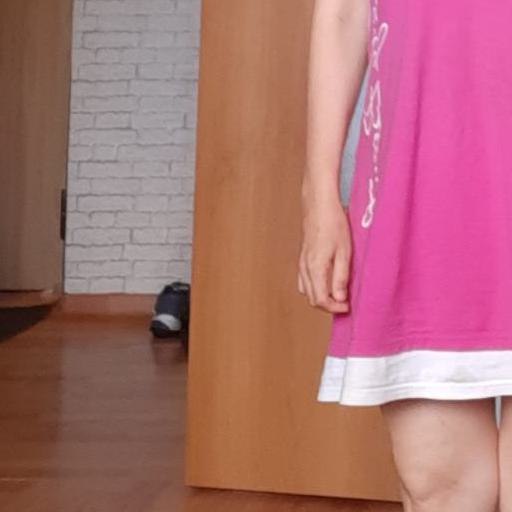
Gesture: no_gesture